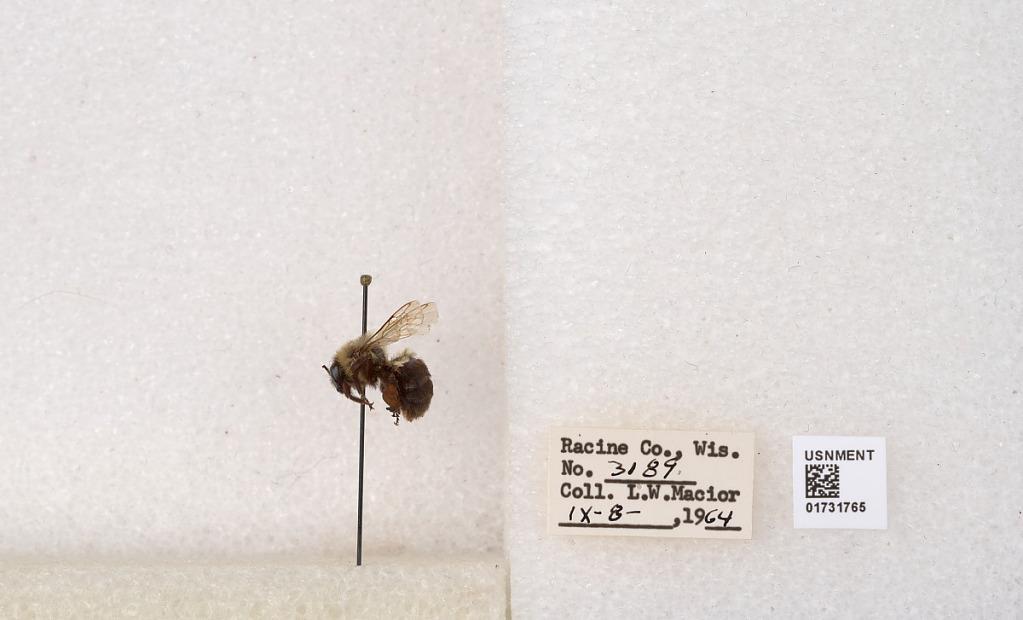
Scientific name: Bombus impatiens Cresson
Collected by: L. Macior
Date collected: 1964-9-8
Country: United States
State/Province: Wisconsin
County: Racine
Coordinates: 42.7299, -87.8123